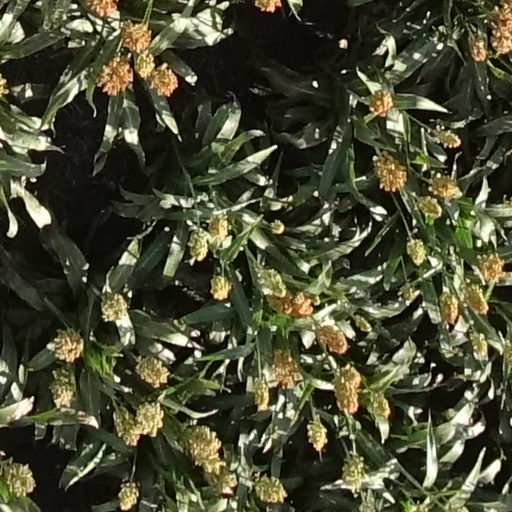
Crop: sorghum